New York in the American Civil War

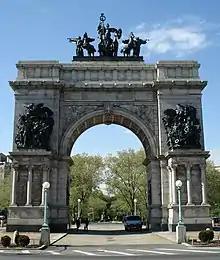
The Soldiers and Sailors Memorial Arch in Grand Army Plaza in Brooklyn

New York City, the most populous in the United States, was a bustling city that provided a major source of troops, supplies, and equipment for the Union Army. Powerful city politicians and newspaper editors helped shape public opinion towards the war effort and the policies of President Lincoln. The port of New York served as fertile recruiting grounds for the Army as immigrants from Europe (primarily Irish and Germans) at times stepped off the oceanic transports and into the muster rolls. Recruiters such as Michael Corcoran filled muster rolls with thousands of immigrants in response to Lincoln's initial call for 75,000 volunteers from New York.